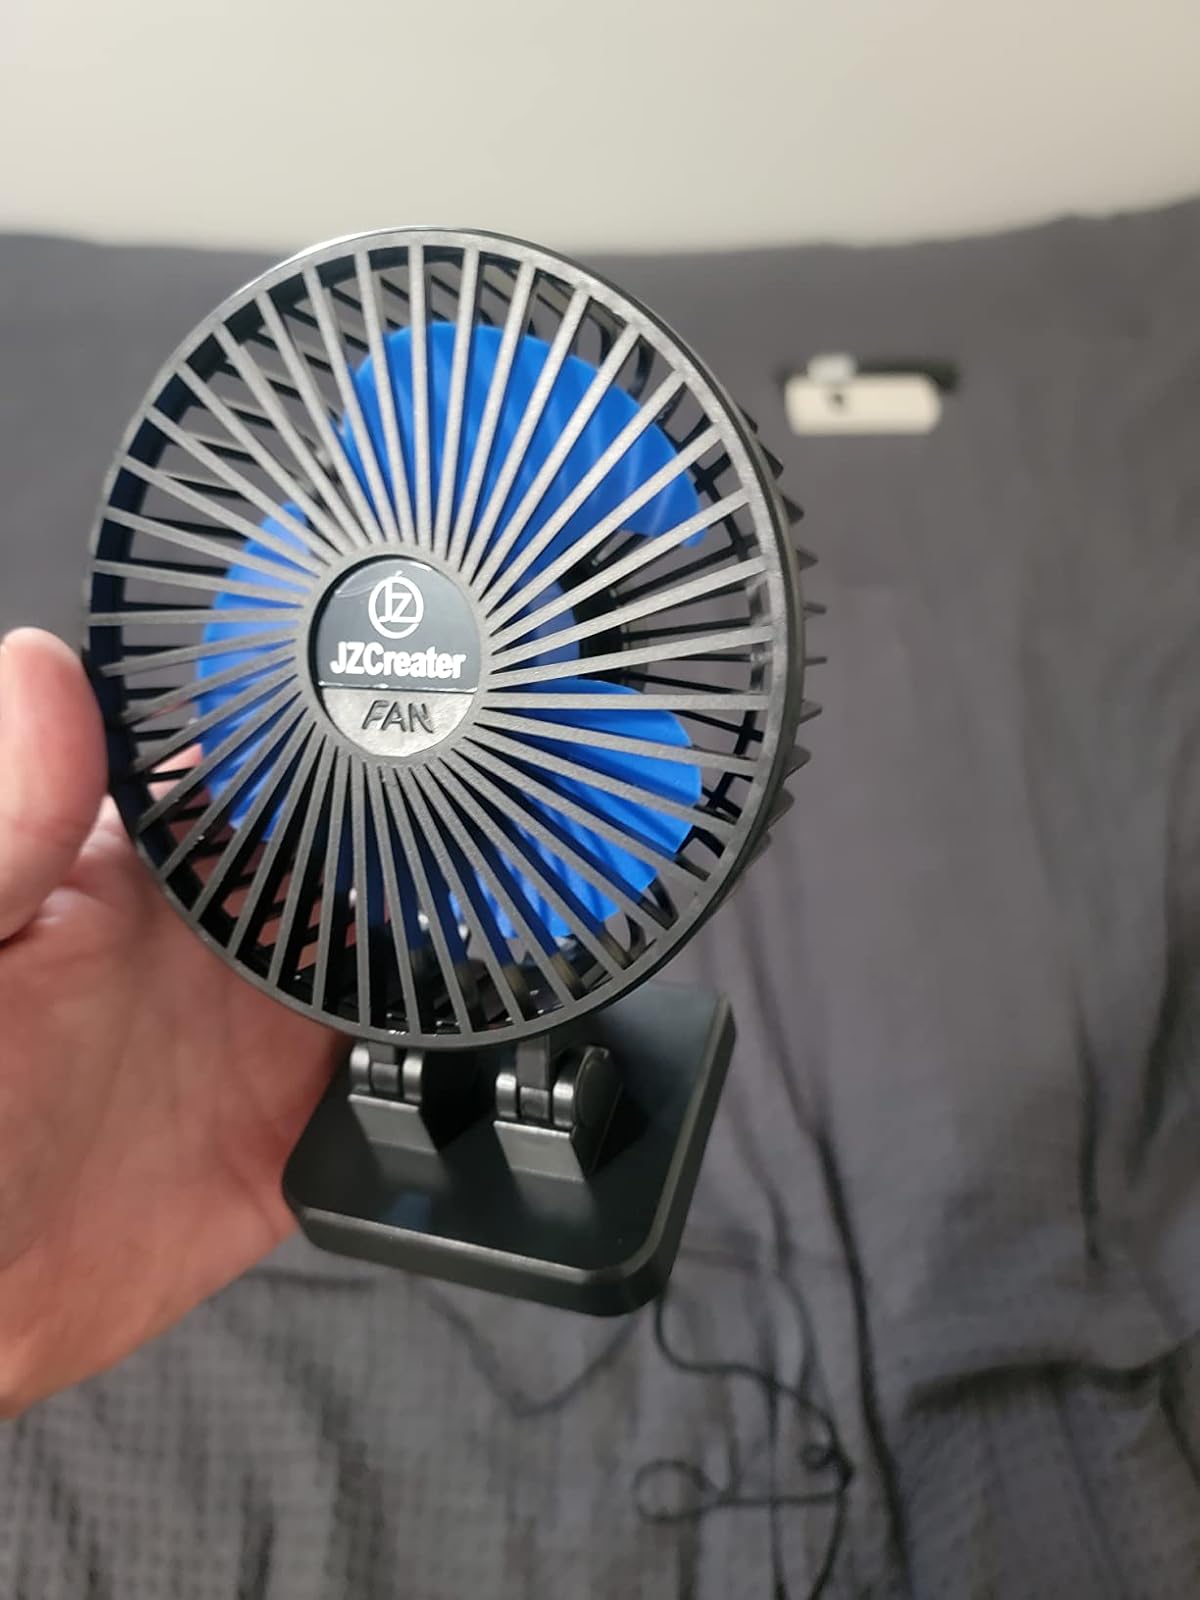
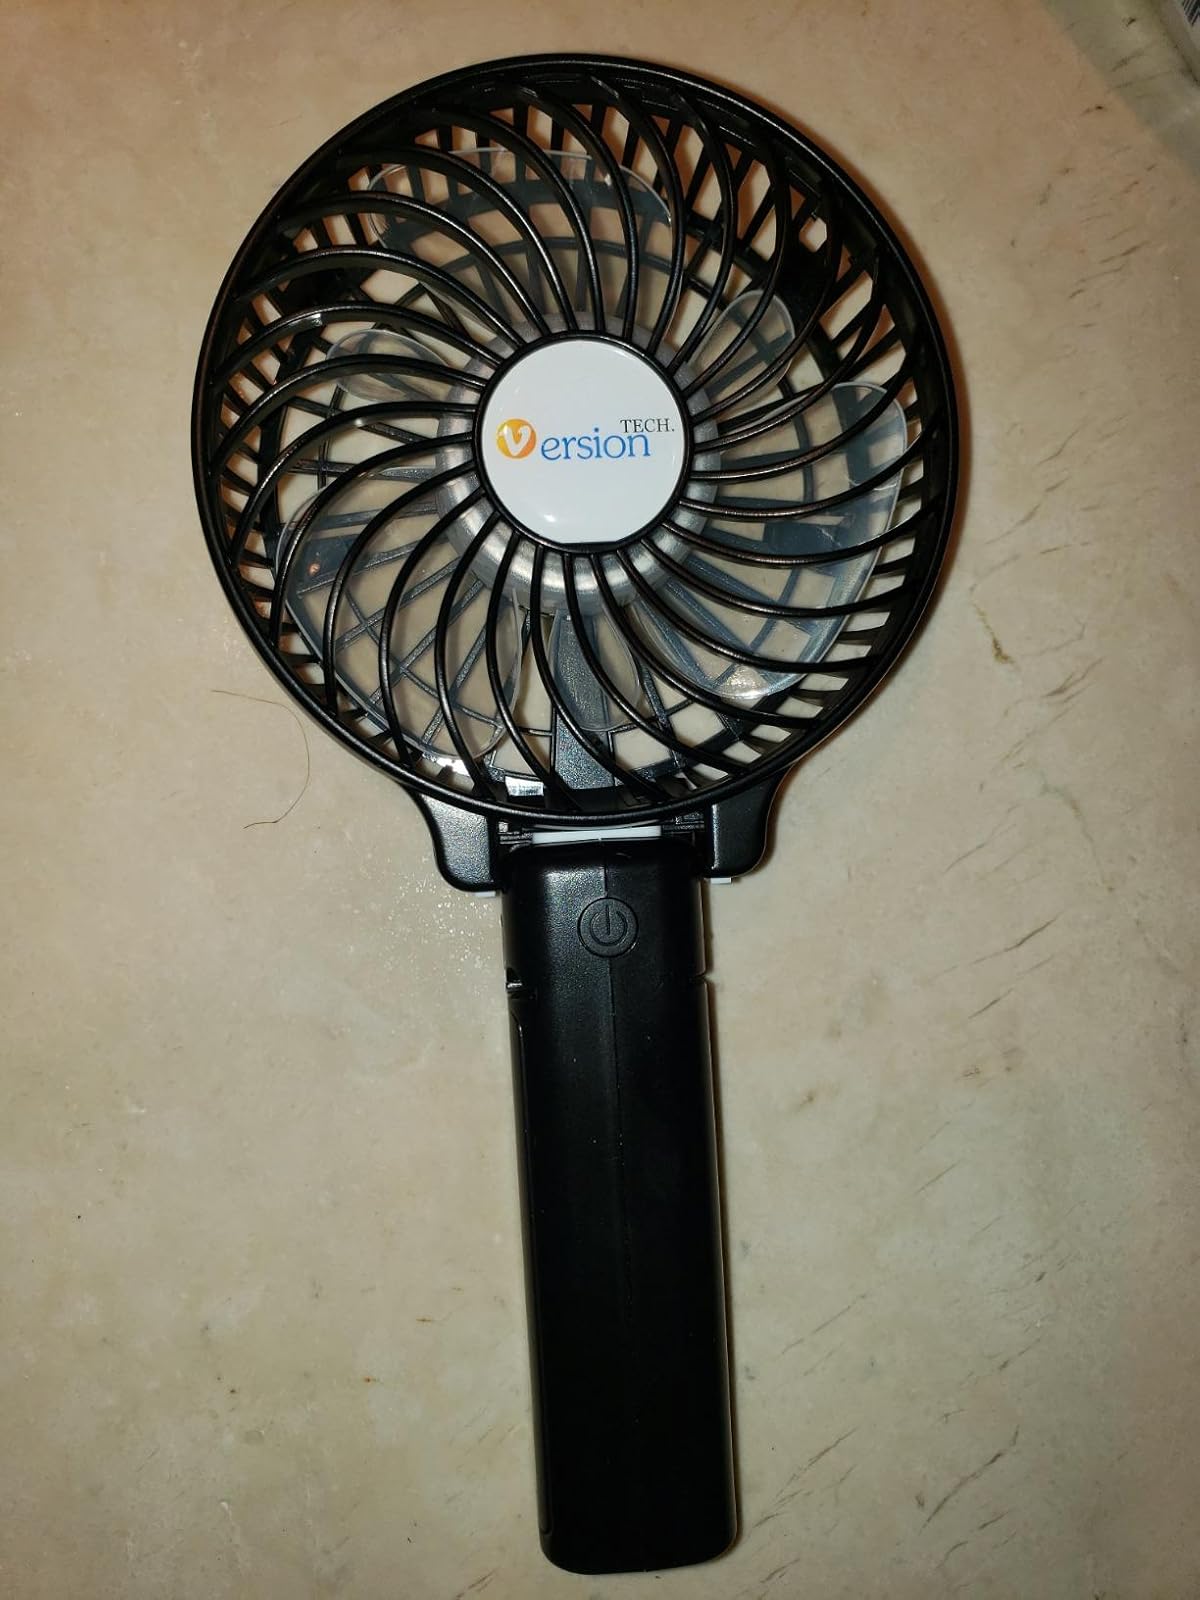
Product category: fan
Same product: no